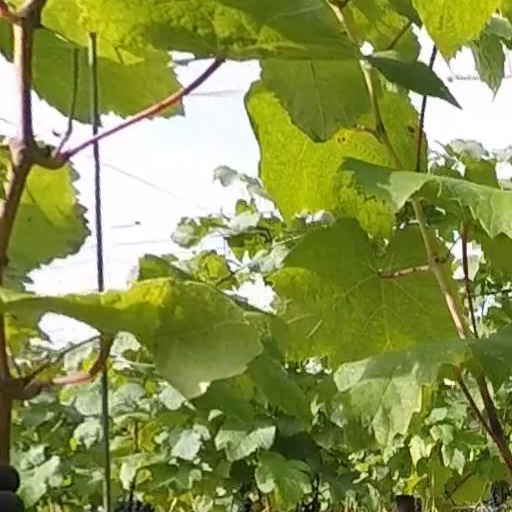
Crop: grape